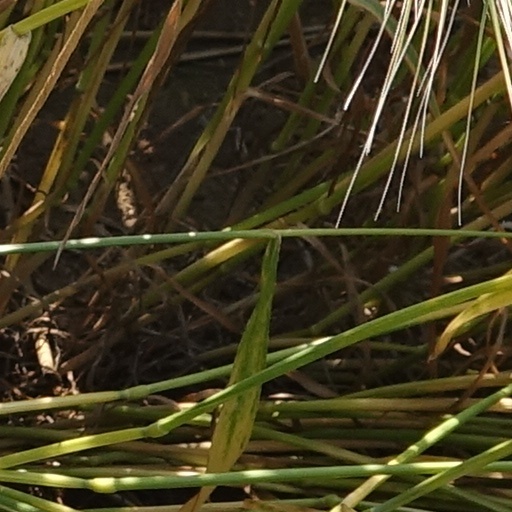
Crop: wheat